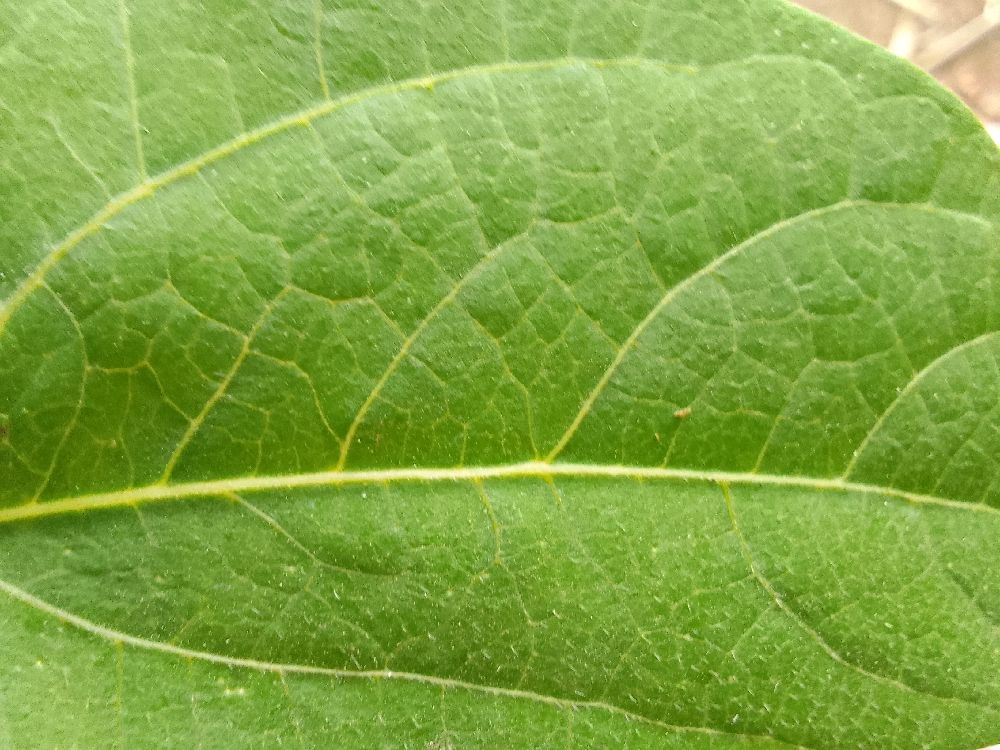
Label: healthy